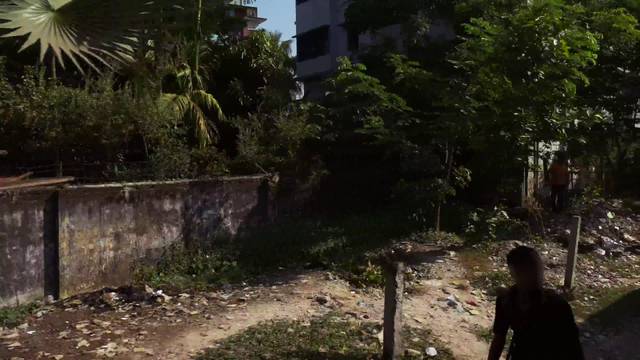
Region: Bangladesh
Coordinates: 24.723, 90.435